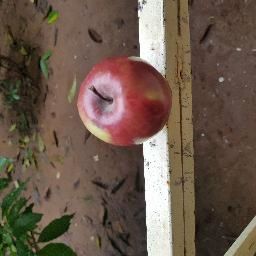
Fruit: Apple
Quality: Good